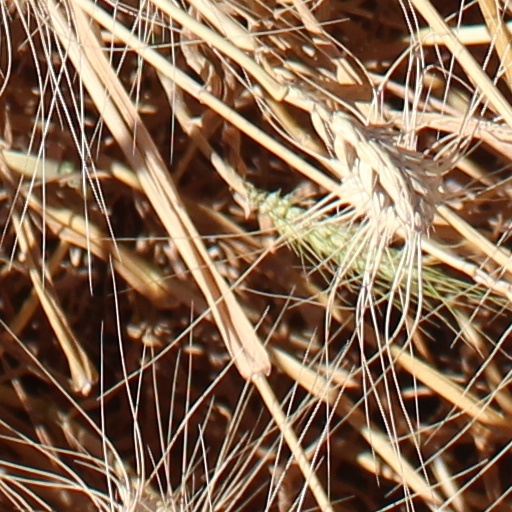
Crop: wheat